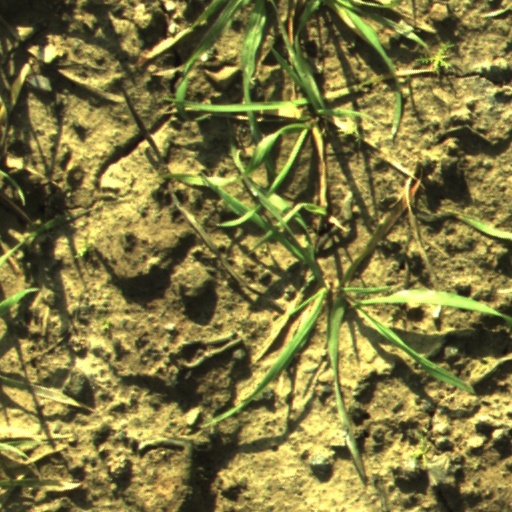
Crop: wheat